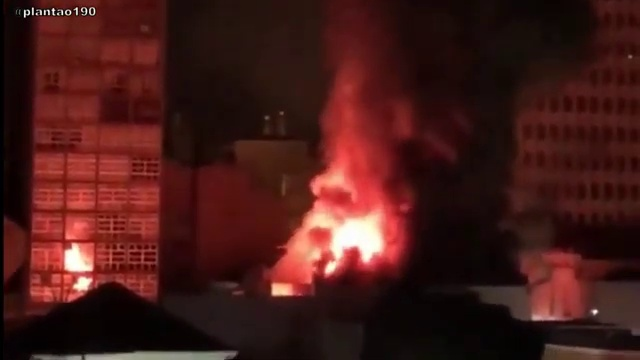
Fire: yes
Smoke: yes